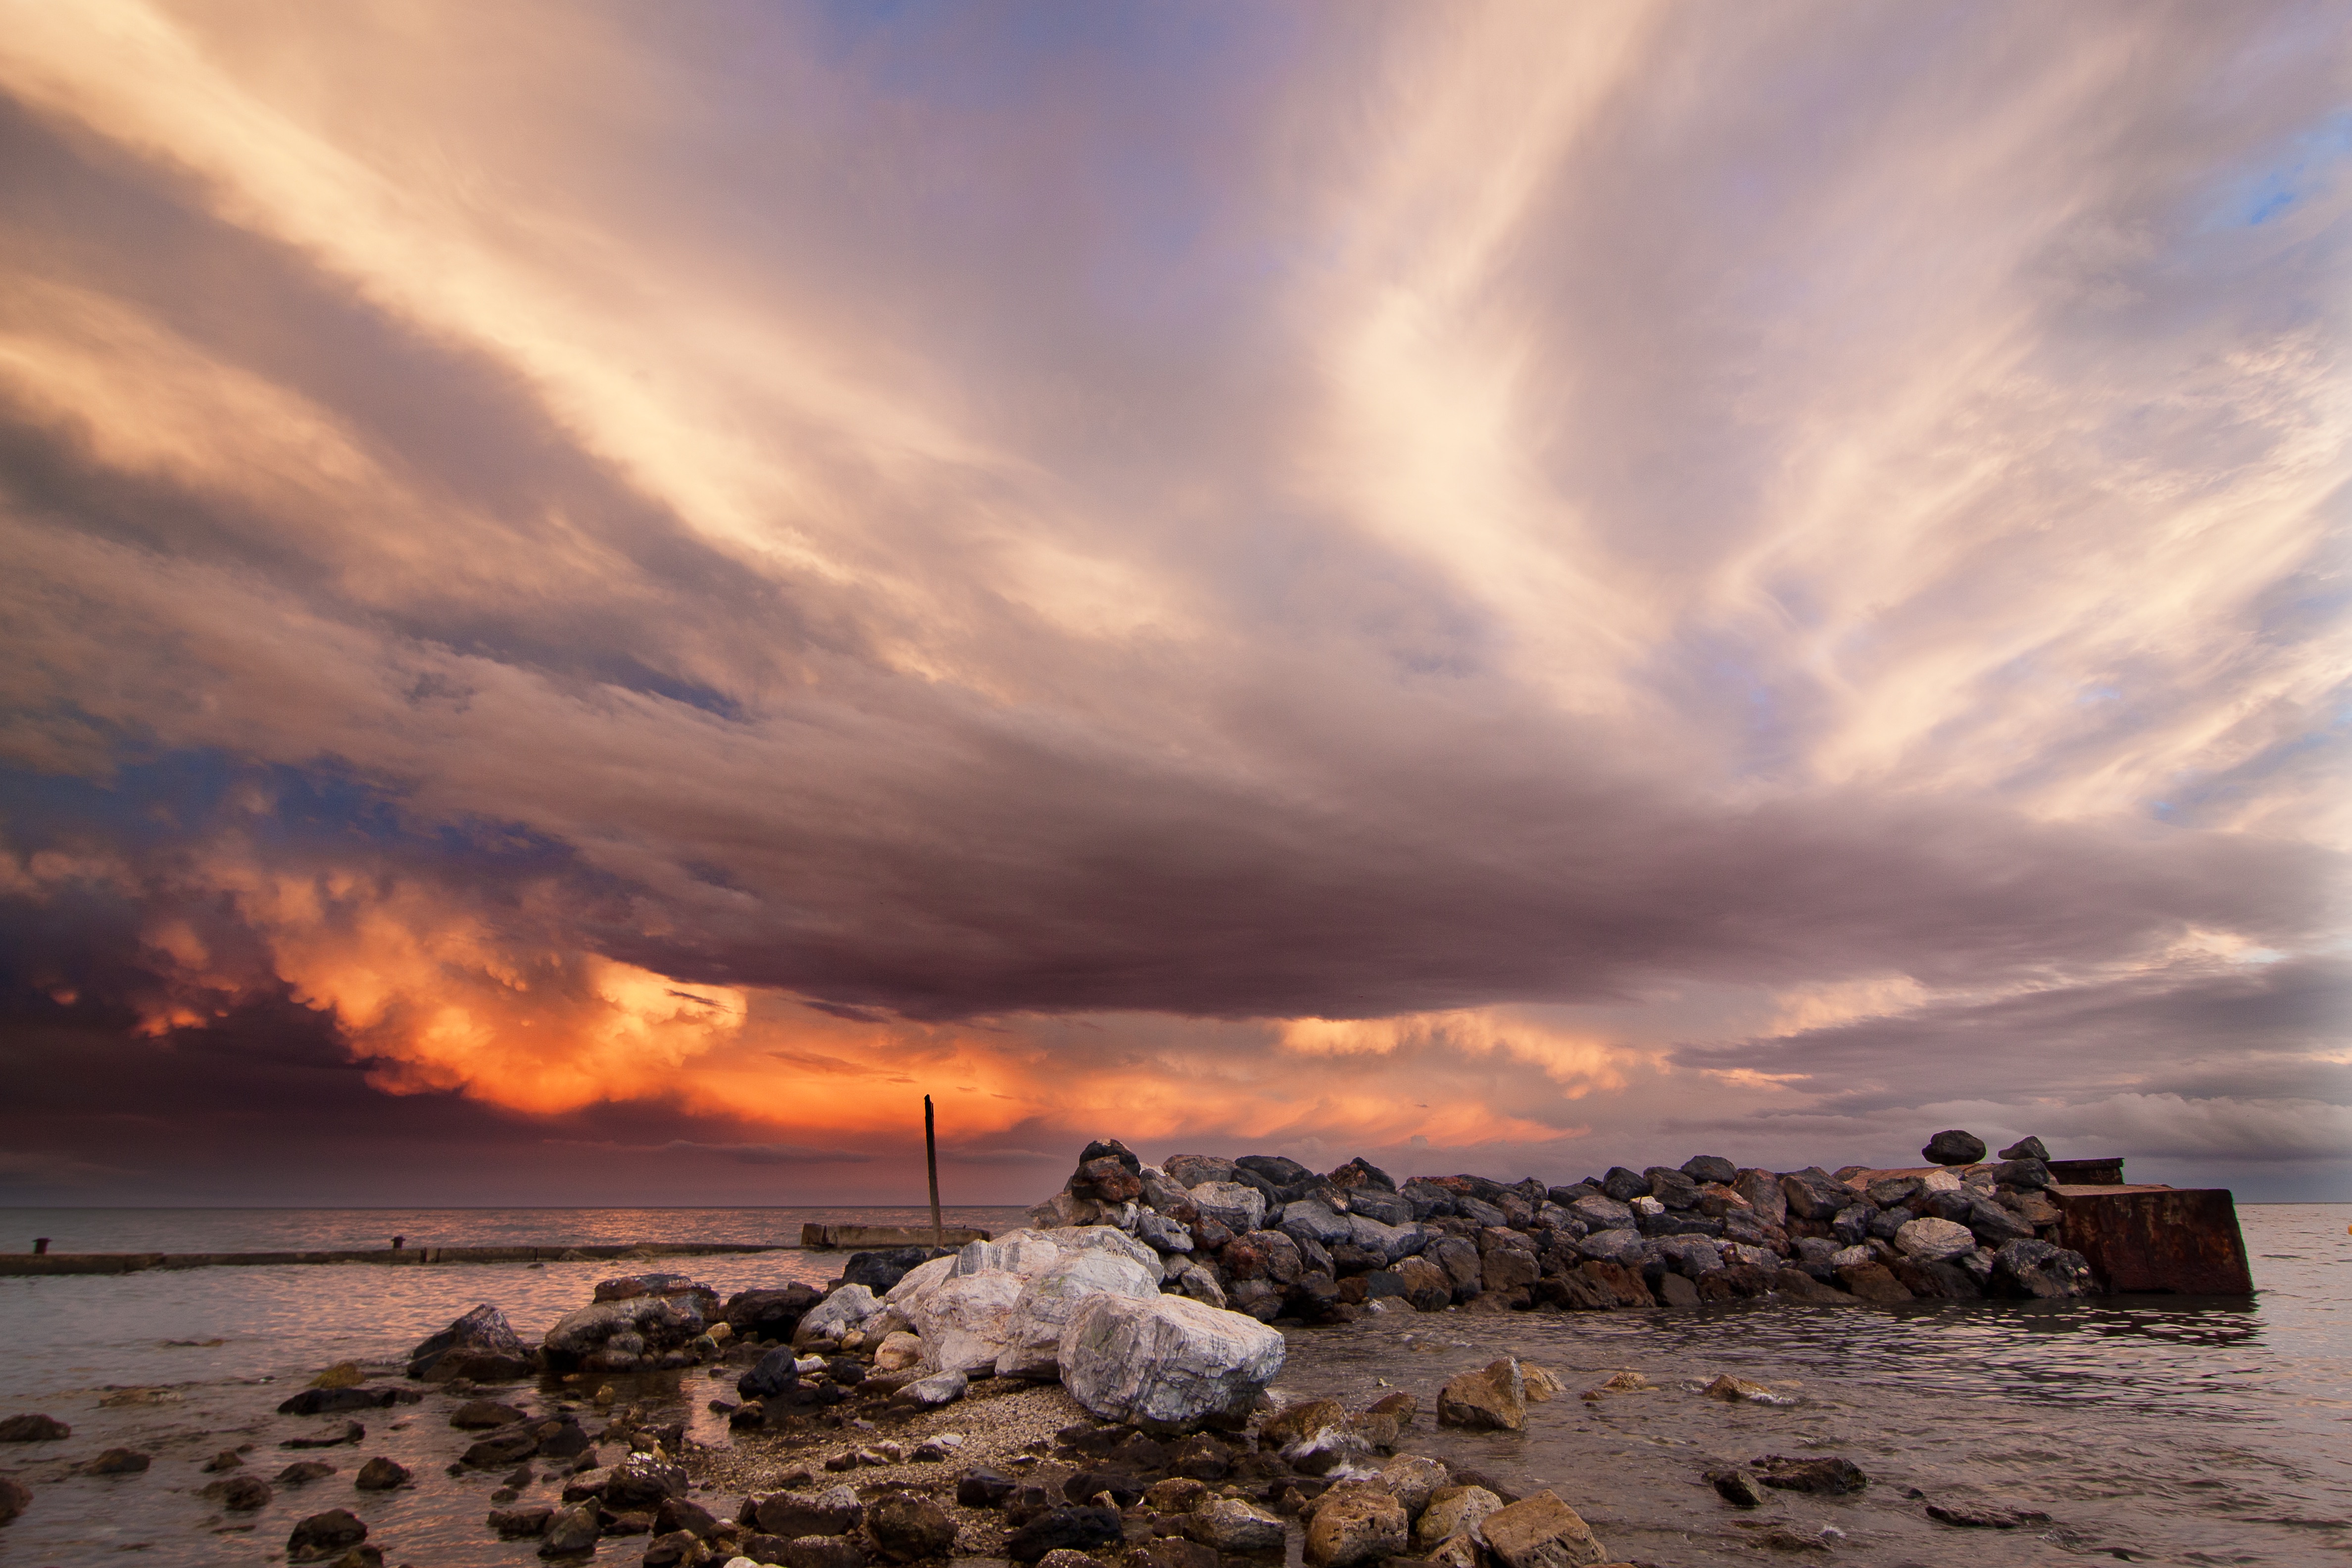
beach, landscape, sea, coast, water, rock, ocean, horizon, cloud, sky, sunrise, sunset, sunlight, morning, shore, wave, dawn, dusk, evening, weather, meteorological phenomenon, wind wave